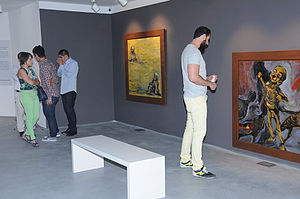
Museum Jorge Rando / La Sala de Estar del Arte
Jorge Rando museet er det første ekspressionistiske museum i Málaga, Andalusien, Spanien.